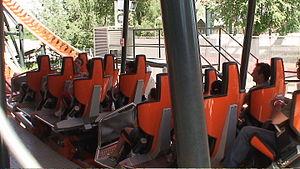
Abismo sont des montagnes russes assises du parc Parque de Atracciones de Madrid, situé à Madrid, en Espagne. Elles ont ouvert le 27 juin 2006 et ont été construites par la société Maurer Söhne.